San Diego State Aztecs football statistical leaders

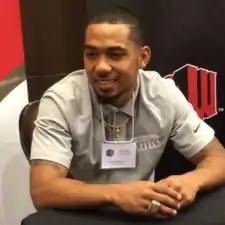
Donnel Pumphrey leads the Aztecs and the entire FBS in rushing yards.

The San Diego State Aztecs football statistical leaders are individual statistical leaders of the San Diego State Aztecs football program in various categories, including passing, rushing, receiving, total offense, all-purpose yardage, defensive stats, kicking, and scoring. Within those areas, the lists identify single-game, single-season, and career leaders. The Aztecs represent San Diego State University in NCAA Division I as a member of the Mountain West Conference (MW).